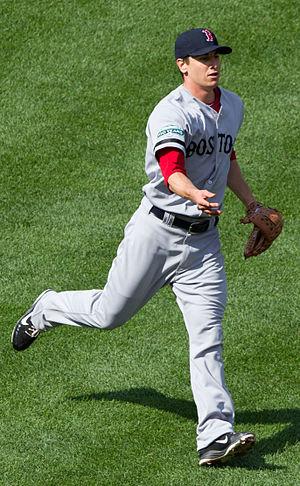
Zachary Robert Stewart est un lanceur droitier de baseball.